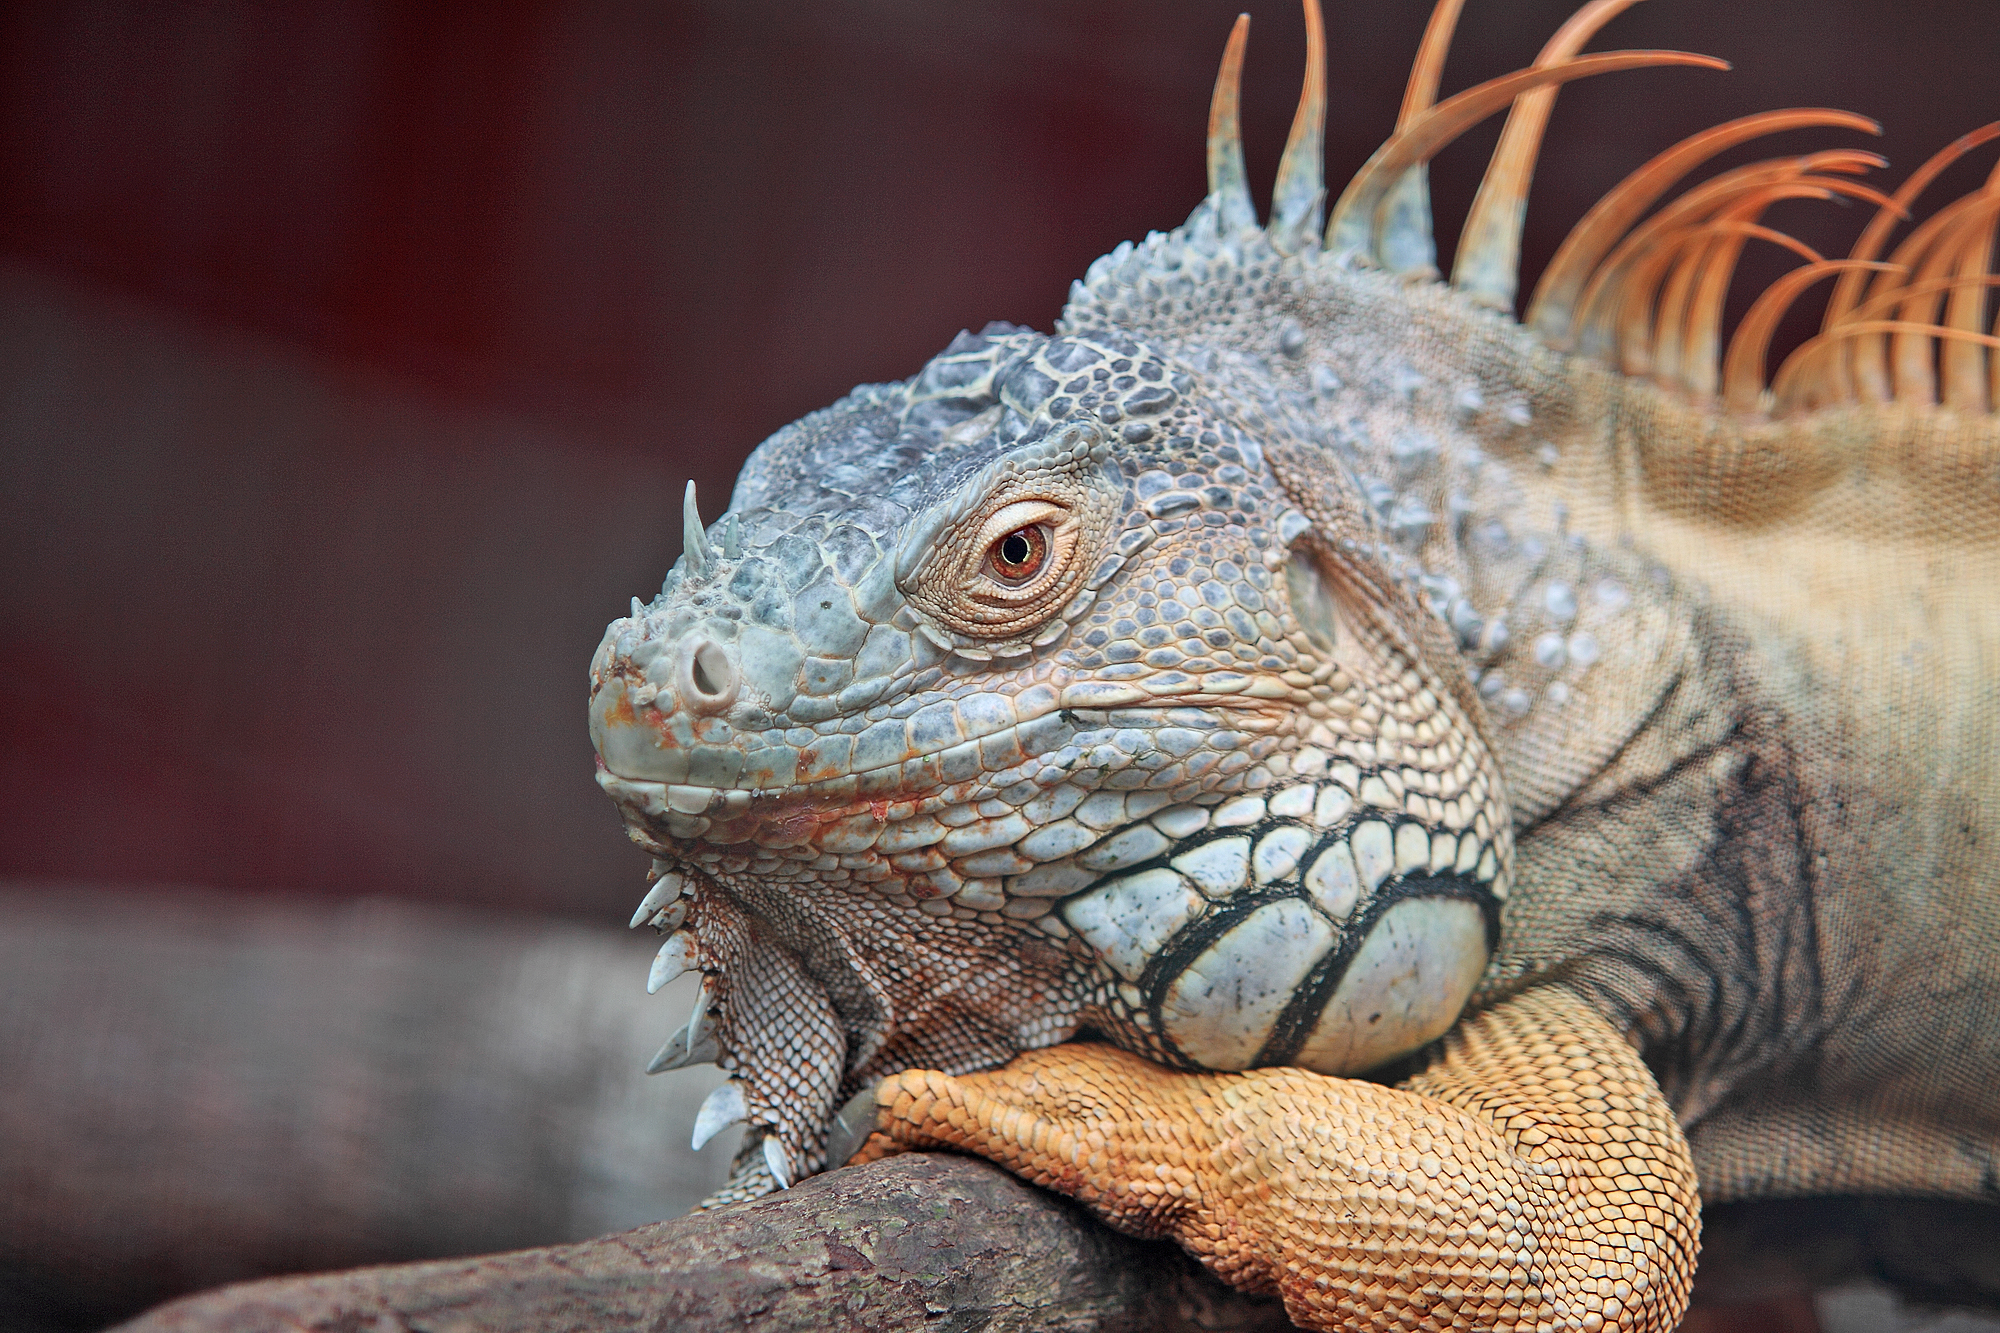
animal, wildlife, wild, pet, macro, reptile, iguana, fauna, lizard, close up, vertebrate, exotic, iguania, macro photography, agamidae, scaled reptile